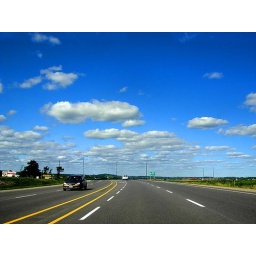
On the road under the blue sky